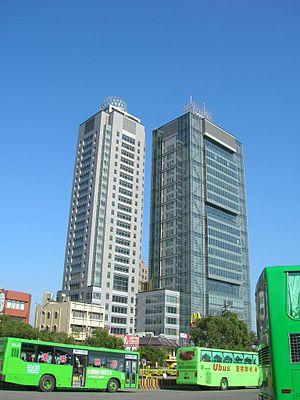
Tsai Pei-Chun, née en 1980, est une femme d'affaires Taiwannaise. Elle est directrice générale du groupe Pou Chen Corporation, le plus grand fabricant de chaussures de marque dans le monde.